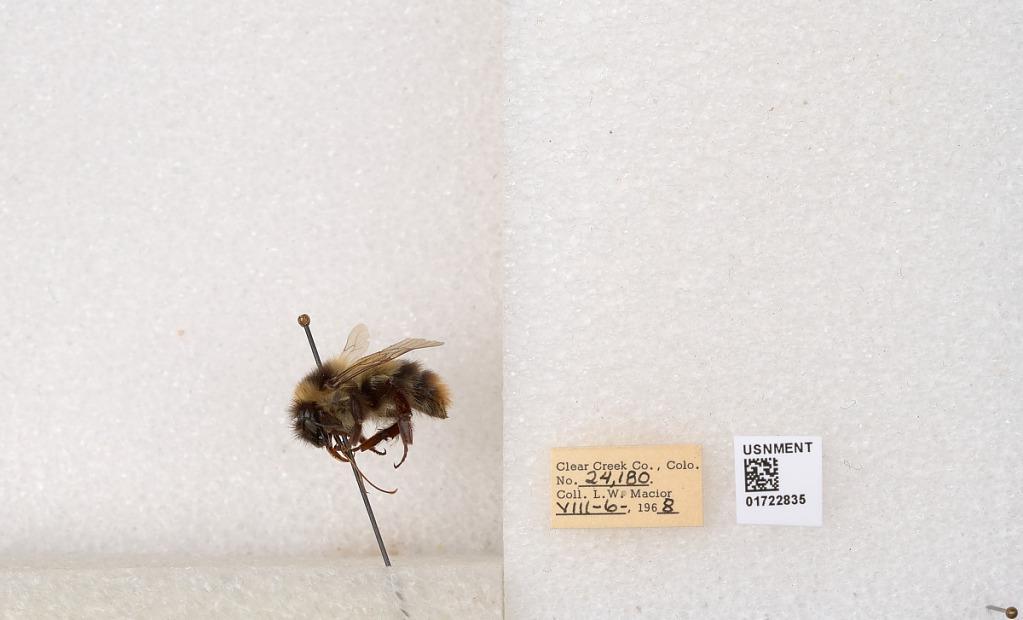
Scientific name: Bombus kirbyellus
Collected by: L. Macior
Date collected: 1968-8-6
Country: United States
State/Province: Colorado
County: Clear Creek
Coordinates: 39.6891, -105.644